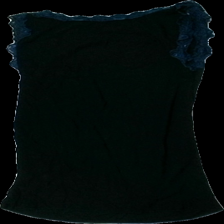
View: back
Type: Tank top
Category: Ladies
Brand: Not in the list
Brand text on label: Heartbeats
Colors: Black, Blue
Material: 100% viskos
Pattern: Lace
Cut: C-collar
Size: S
Season: All
Damage: nopprigt
Damage location: top center
Damage 2: nopprigt/luddigt
Damage 2 location: middle center
Damage 3: nopprigt/luddigt
Damage 3 location: middle center
Price range: <50
Recommended usage: Export
Description: ribbat linne med spets
Comment: nopprigt/luddigt